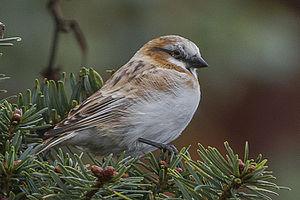
La Niverolle à cou roux, appelée également Niverolle à nuque rouge, est une espèce de passereau placée dans la famille des Passeridae.